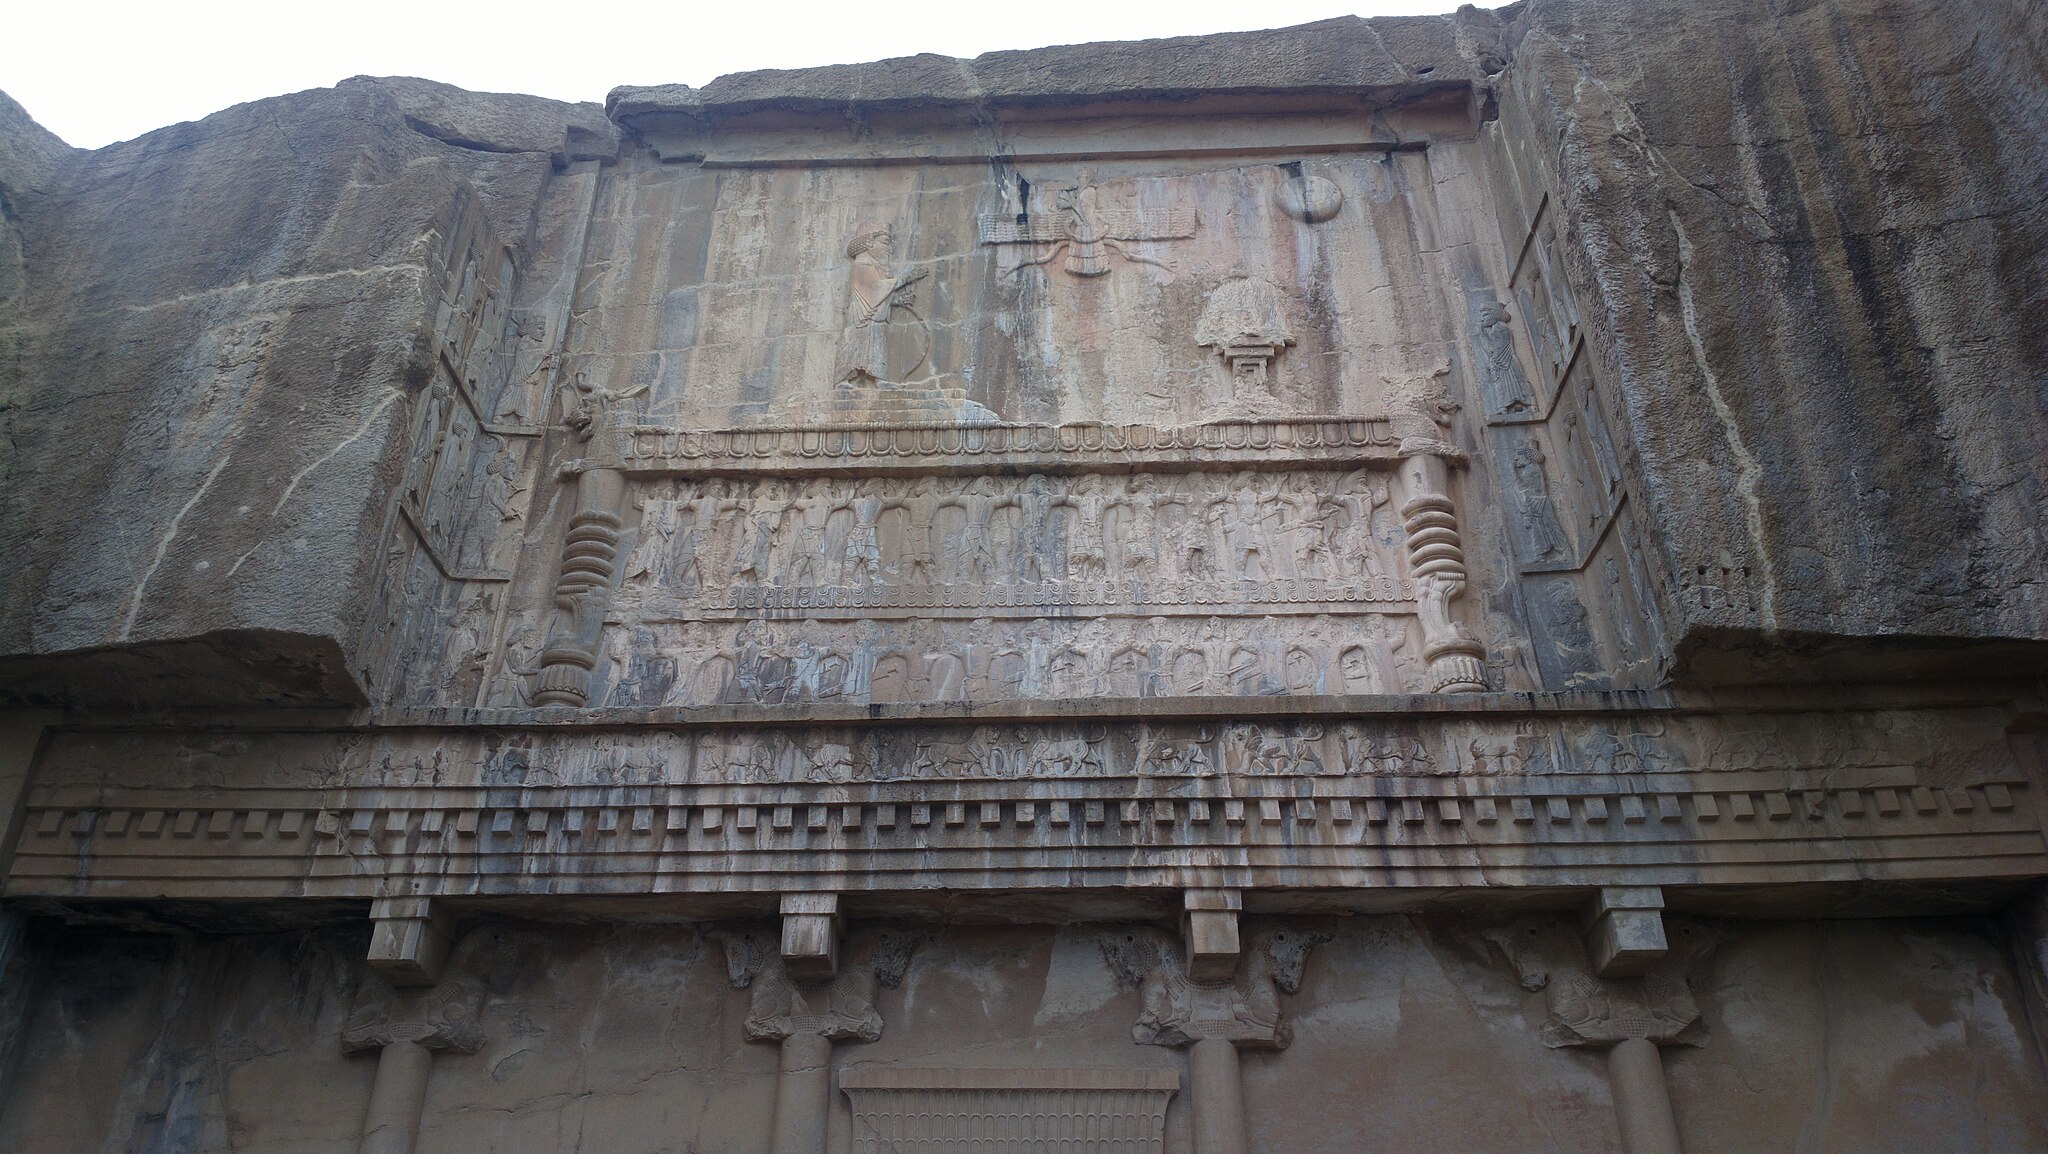
Title: تخت جمشید- شیراز
Date: 2016-03-22 17:10:42
Categories: Tomb of Artaxerxes III, Self-published work, Images from Wiki Loves Monuments 2016, Cultural heritage monuments in Iran with known IDs, Uploaded via Campaign:wlm-ir, Images from Wiki Loves Monuments 2016 in Iran, Images from Wiki Loves Monuments in Marvdasht, 2016 in Persepolis, Iran photographs taken on 2016-03-22